Christianisation of Anglo-Saxon England

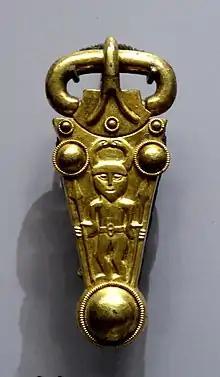
Golden buckle from Finglesham, interpreted as connected to the cult of Wōden and suggested to date to the time of Eadbald's heathen resurgence in the 7th century.

Around 150 years after the last recorded appeal from Britons to Roman authorities for help, in 597, the Gregorian mission was launched. It was led by Augustine and included Frankish interpreters and around 40 monks. They landed at Thanet in Kent where they were received by Æthelberht and achieved some initial success.